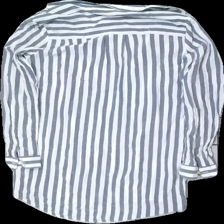
View: back
Type: Shirt
Category: Ladies
Brand: Kappahl
Colors: Blue, White
Material: 100% viskos
Pattern: Striped
Cut: Regular
Size: S
Season: All
Price range: <50
Recommended usage: Reuse
Description: randig skjorta med gula knappar